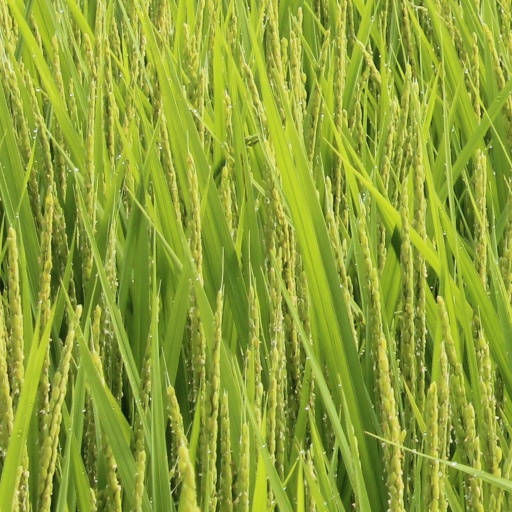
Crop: rice